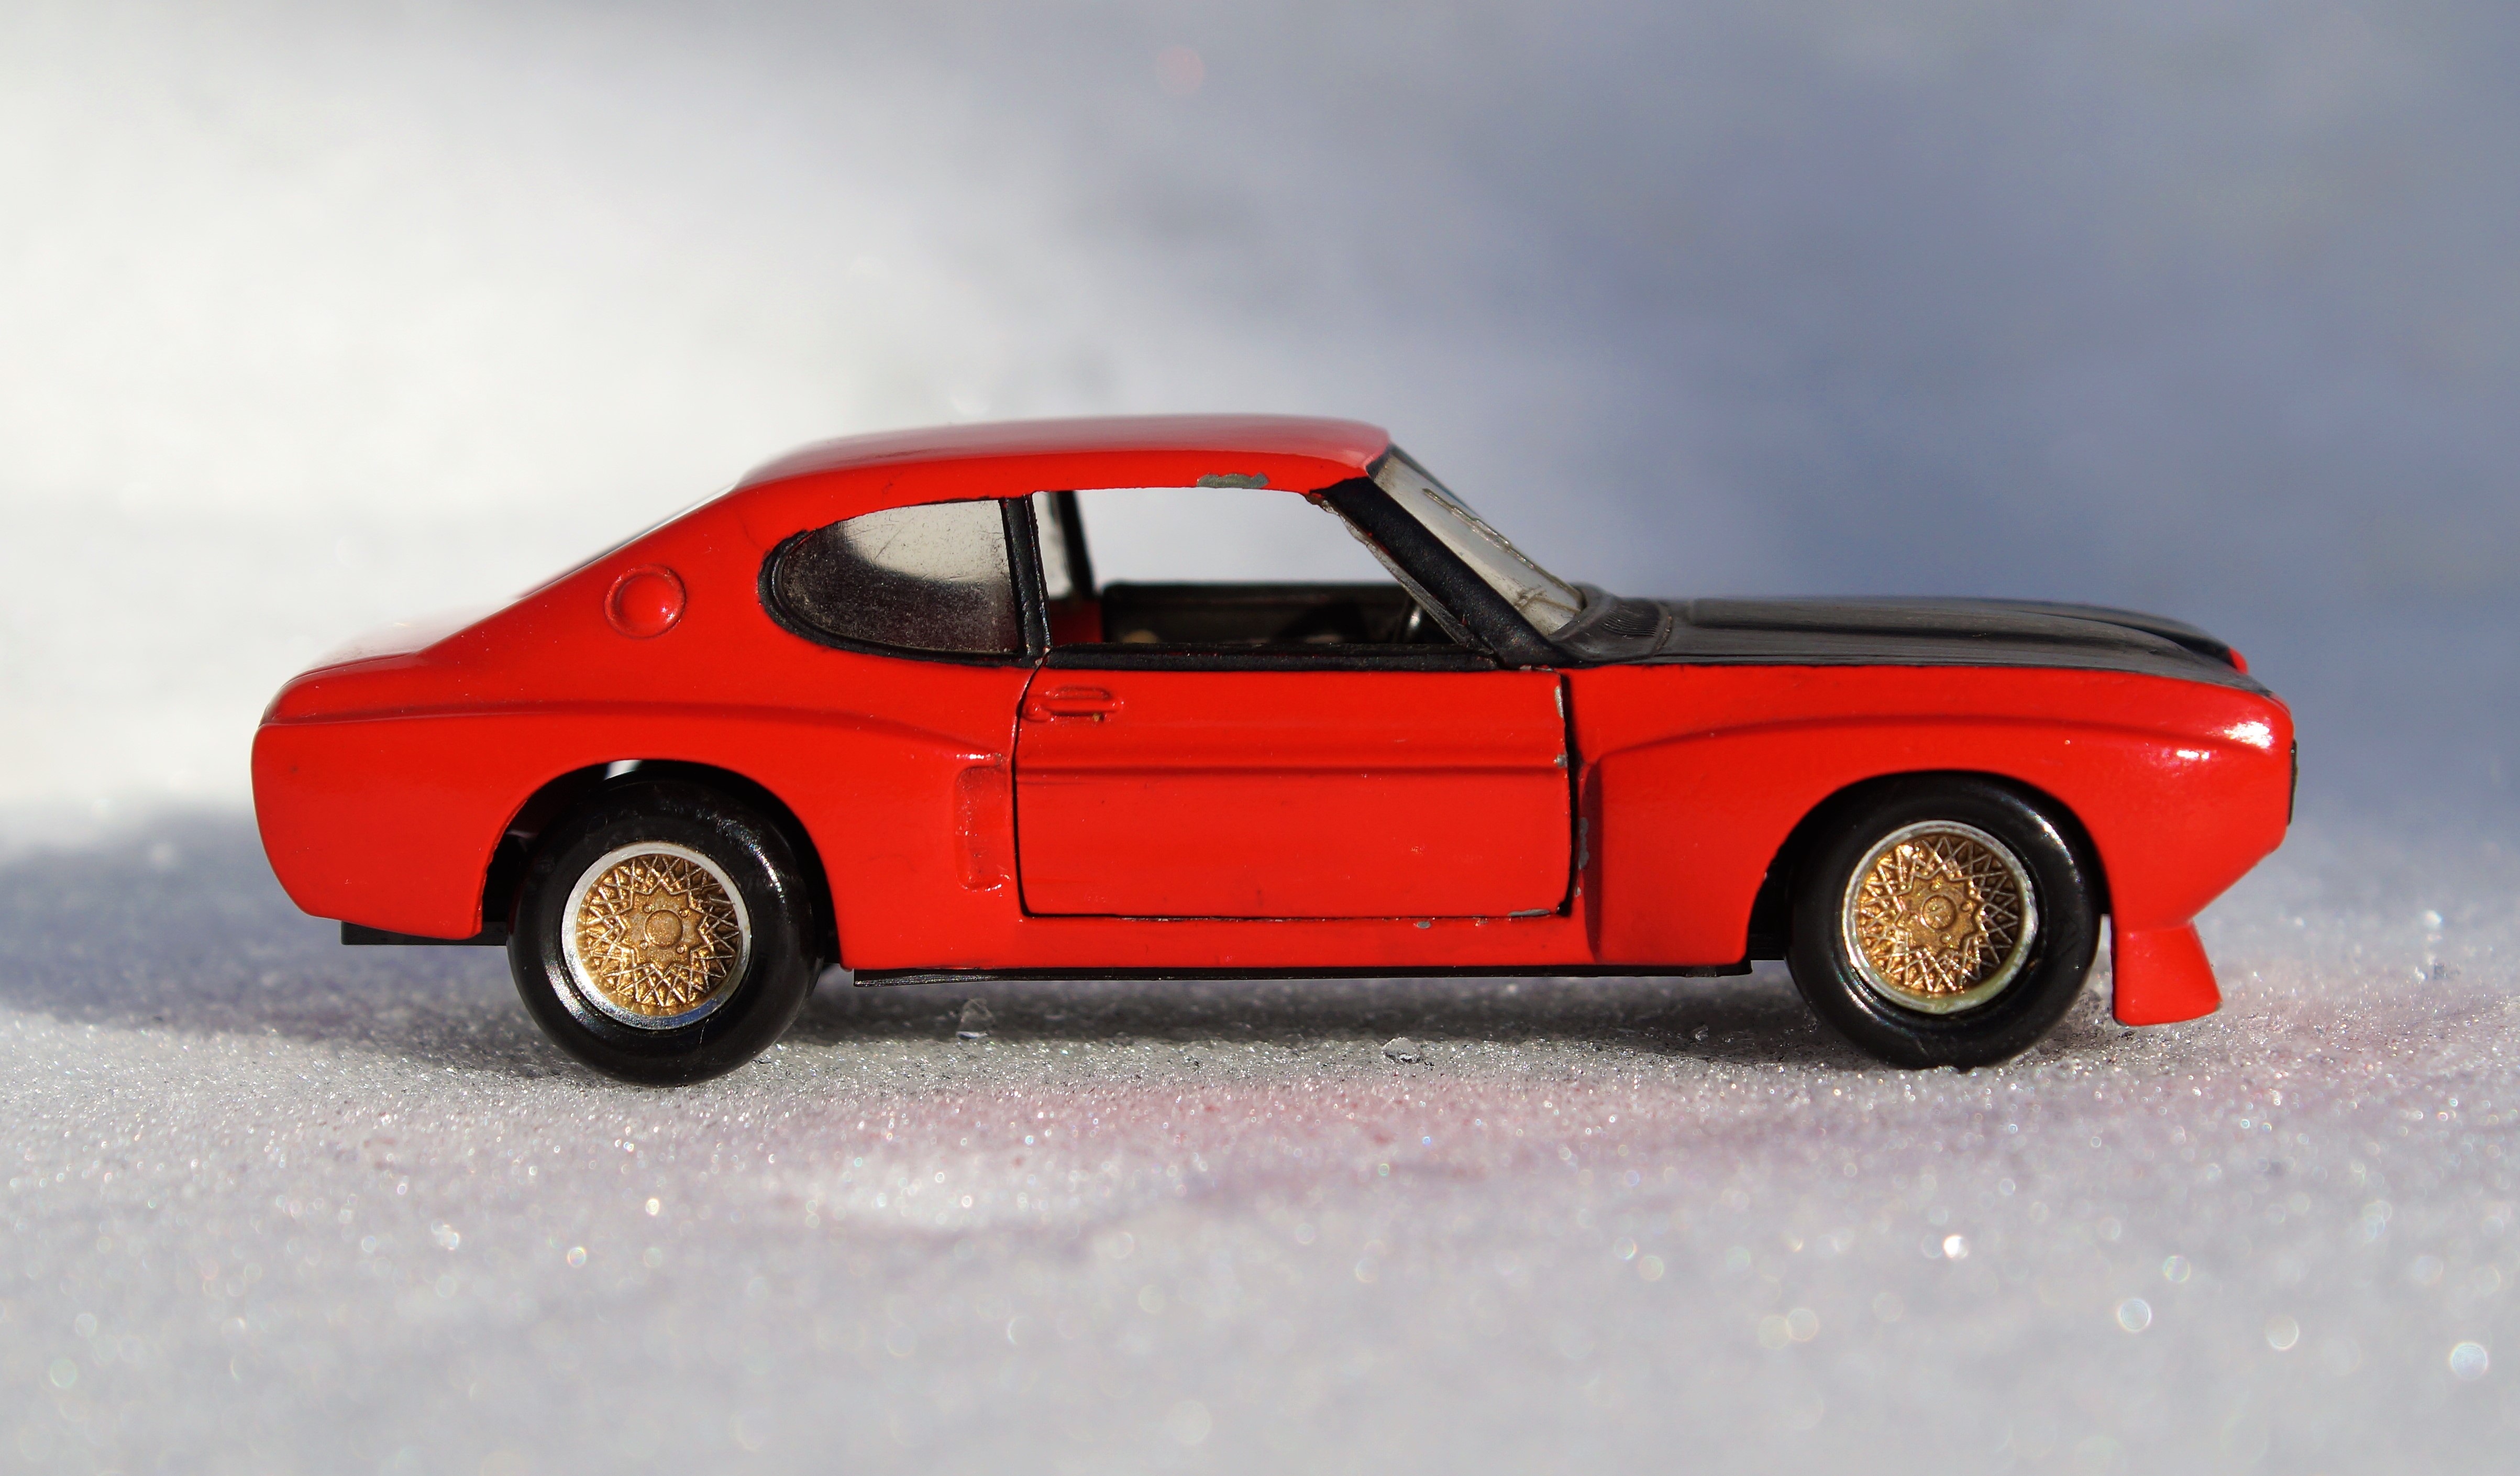
model car, ford, capri, model, auto, oldtimer, toys, sports car, old, red, motorsport, vehicle, classic